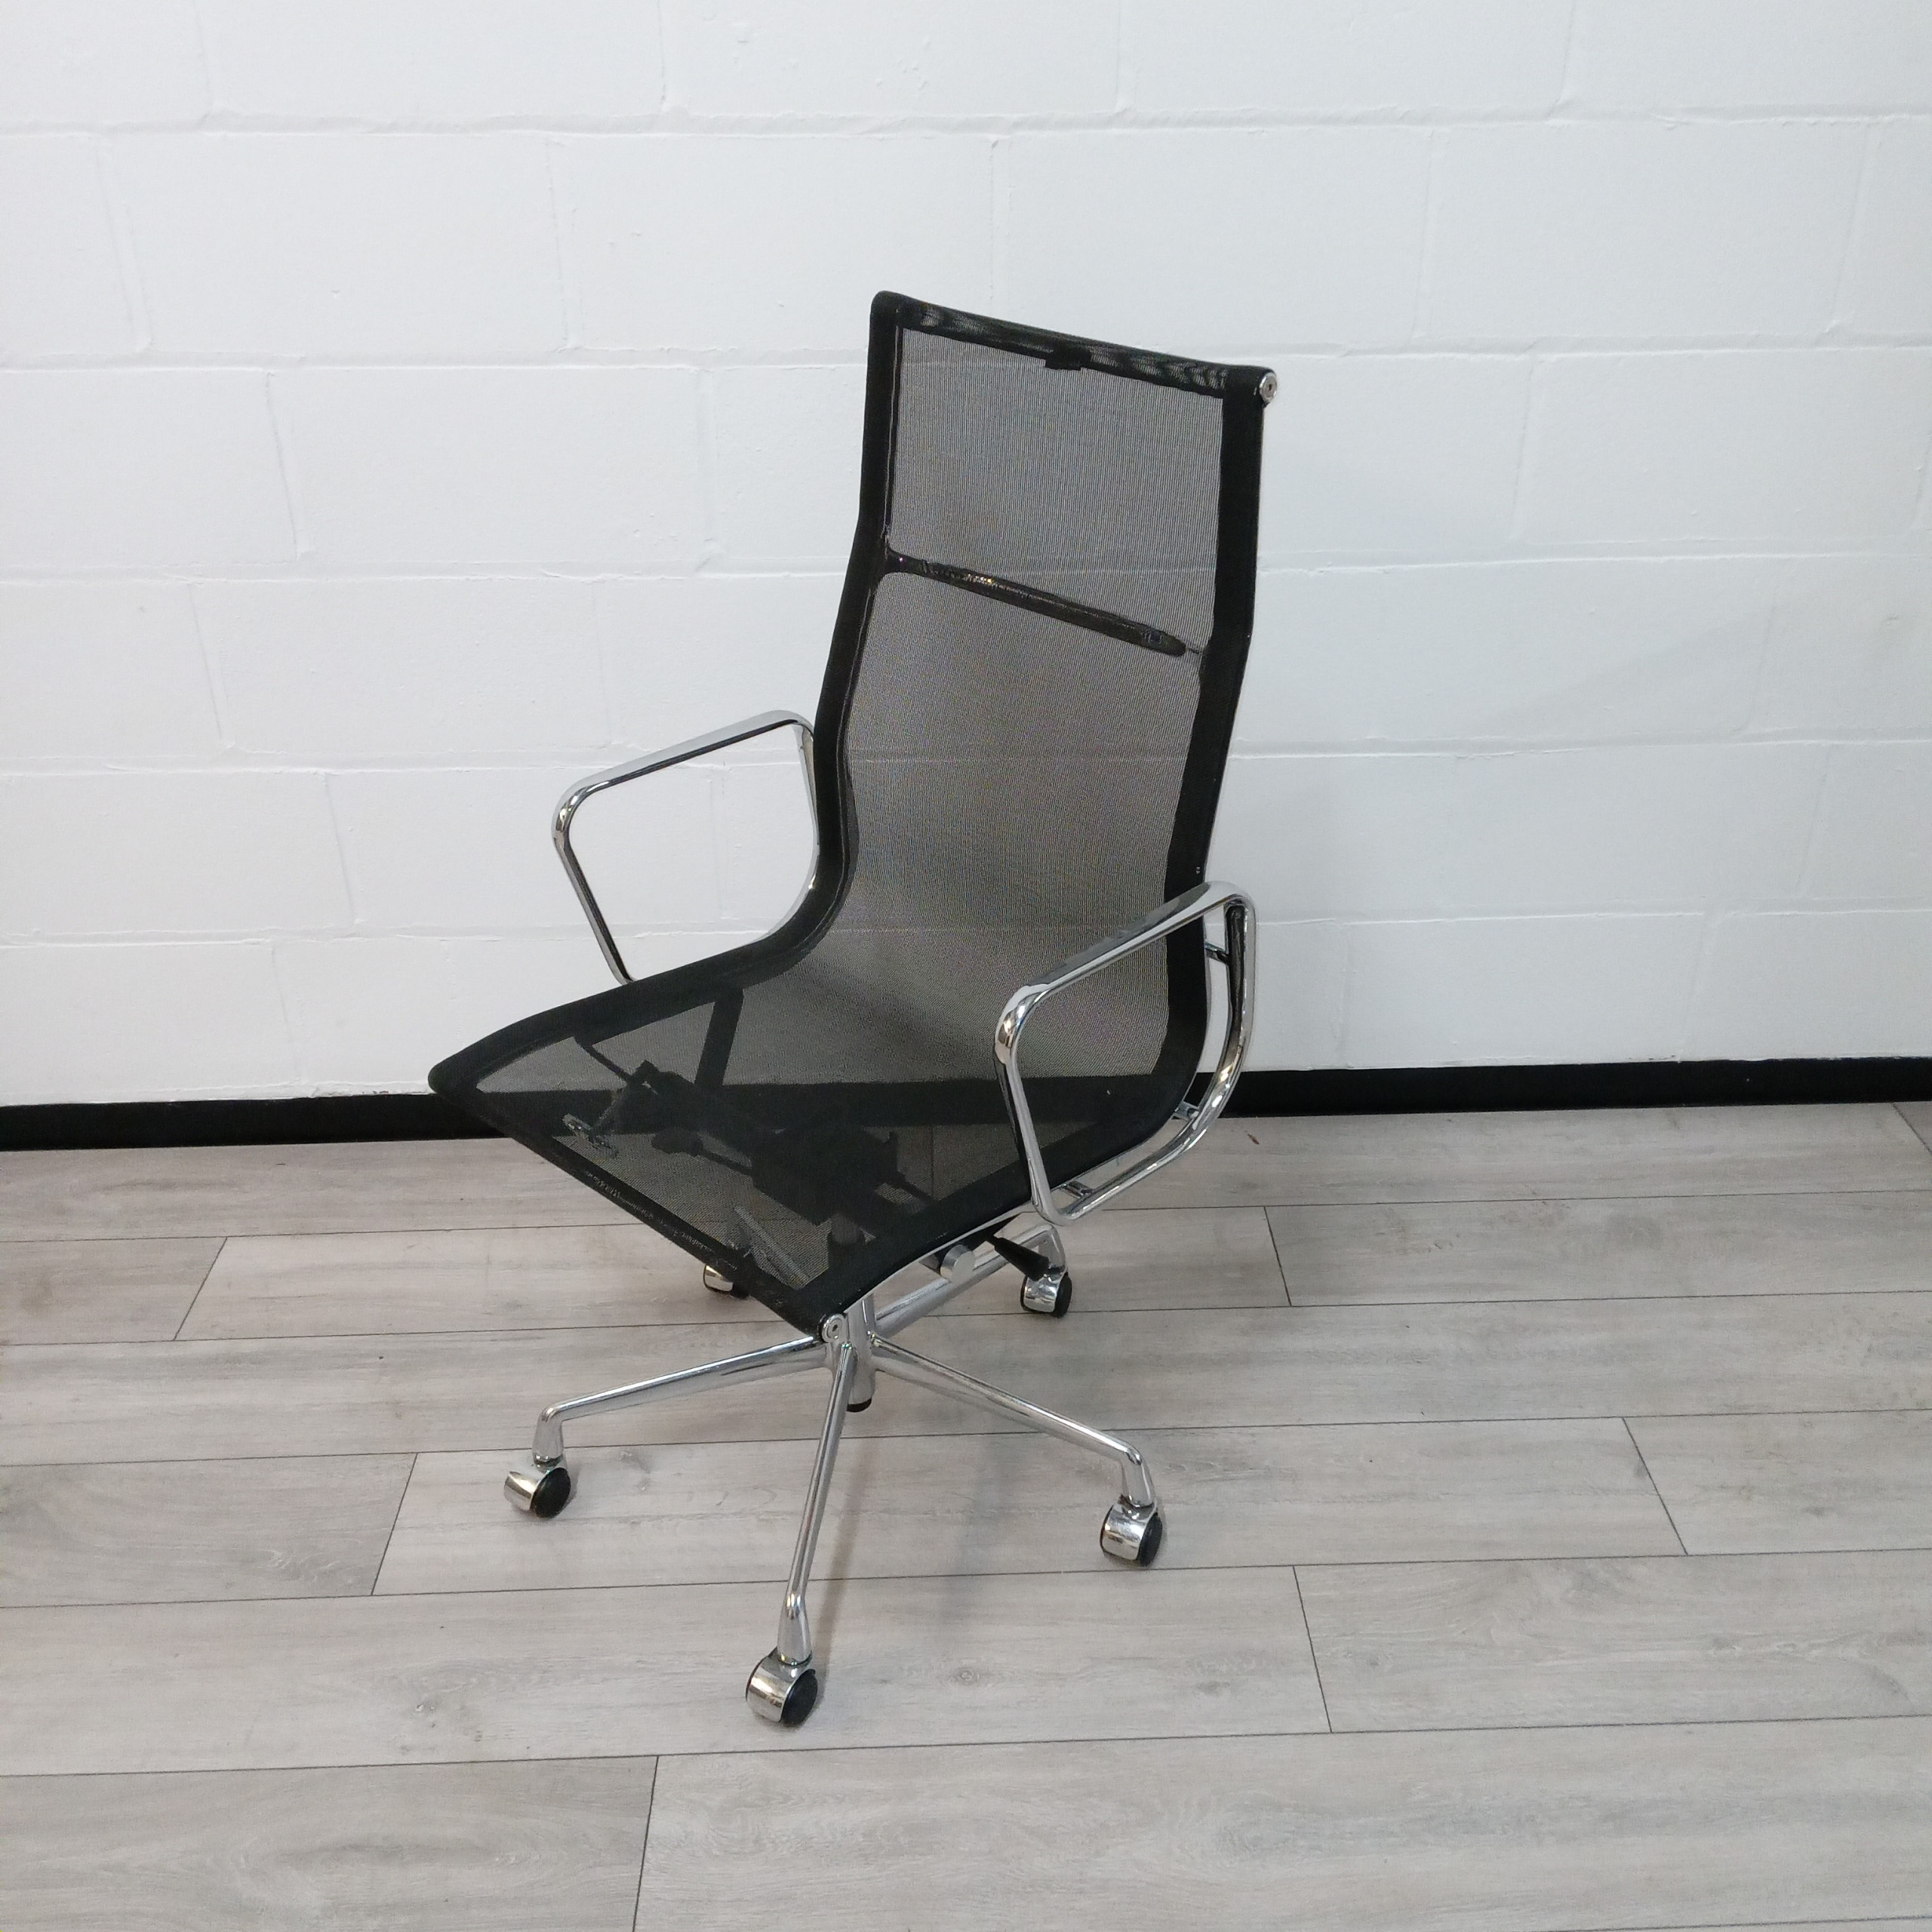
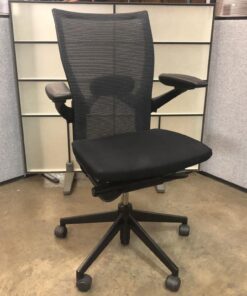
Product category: items_chair
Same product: no